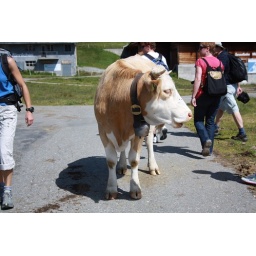
lol at a cow just stood in the middle of the road